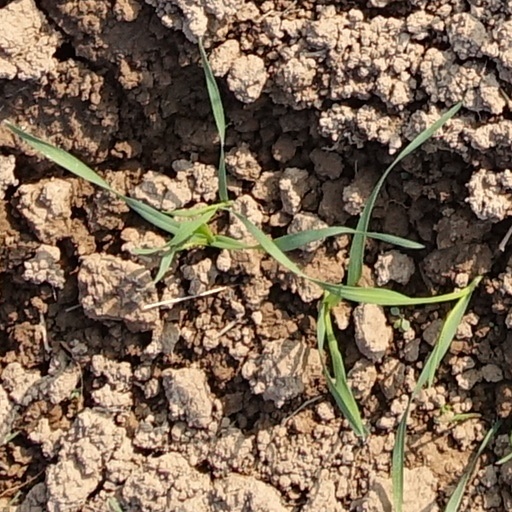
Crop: wheat